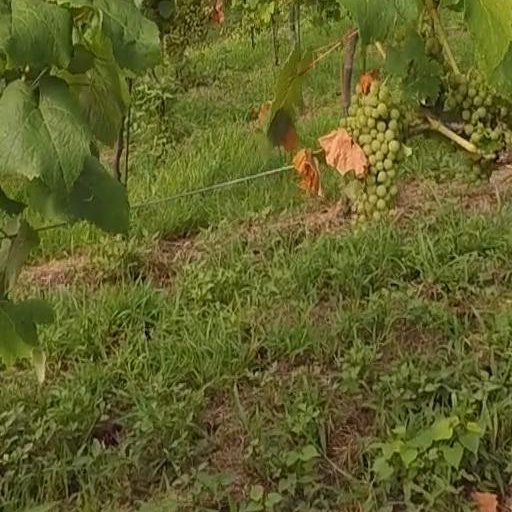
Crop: grape